Jurassic

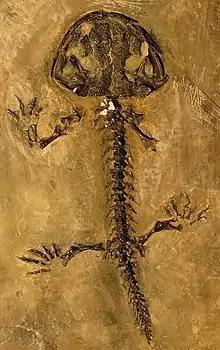
Topside view of a salamander skeleton

The earliest definitive ornithischians appear during the Early Jurassic, represented by basal ornithischians like "Lesothosaurus", heterodontosaurids, and early members of Thyreophora. The earliest members of Ankylosauria and Stegosauria appear during the Middle Jurassic. The basal neornithischian "Kulindadromeus" from the Middle Jurassic of Russia indicates that at least some ornithischians were covered in protofeathers. The earliest members of Ankylopollexia, which become prominent in the Cretaceous, appeared during the Late Jurassic, represented by bipedal forms such as "Camptosaurus". Ceratopsians first appeared in the Late Jurassic of China, represented by members of Chaoyangsauridae.